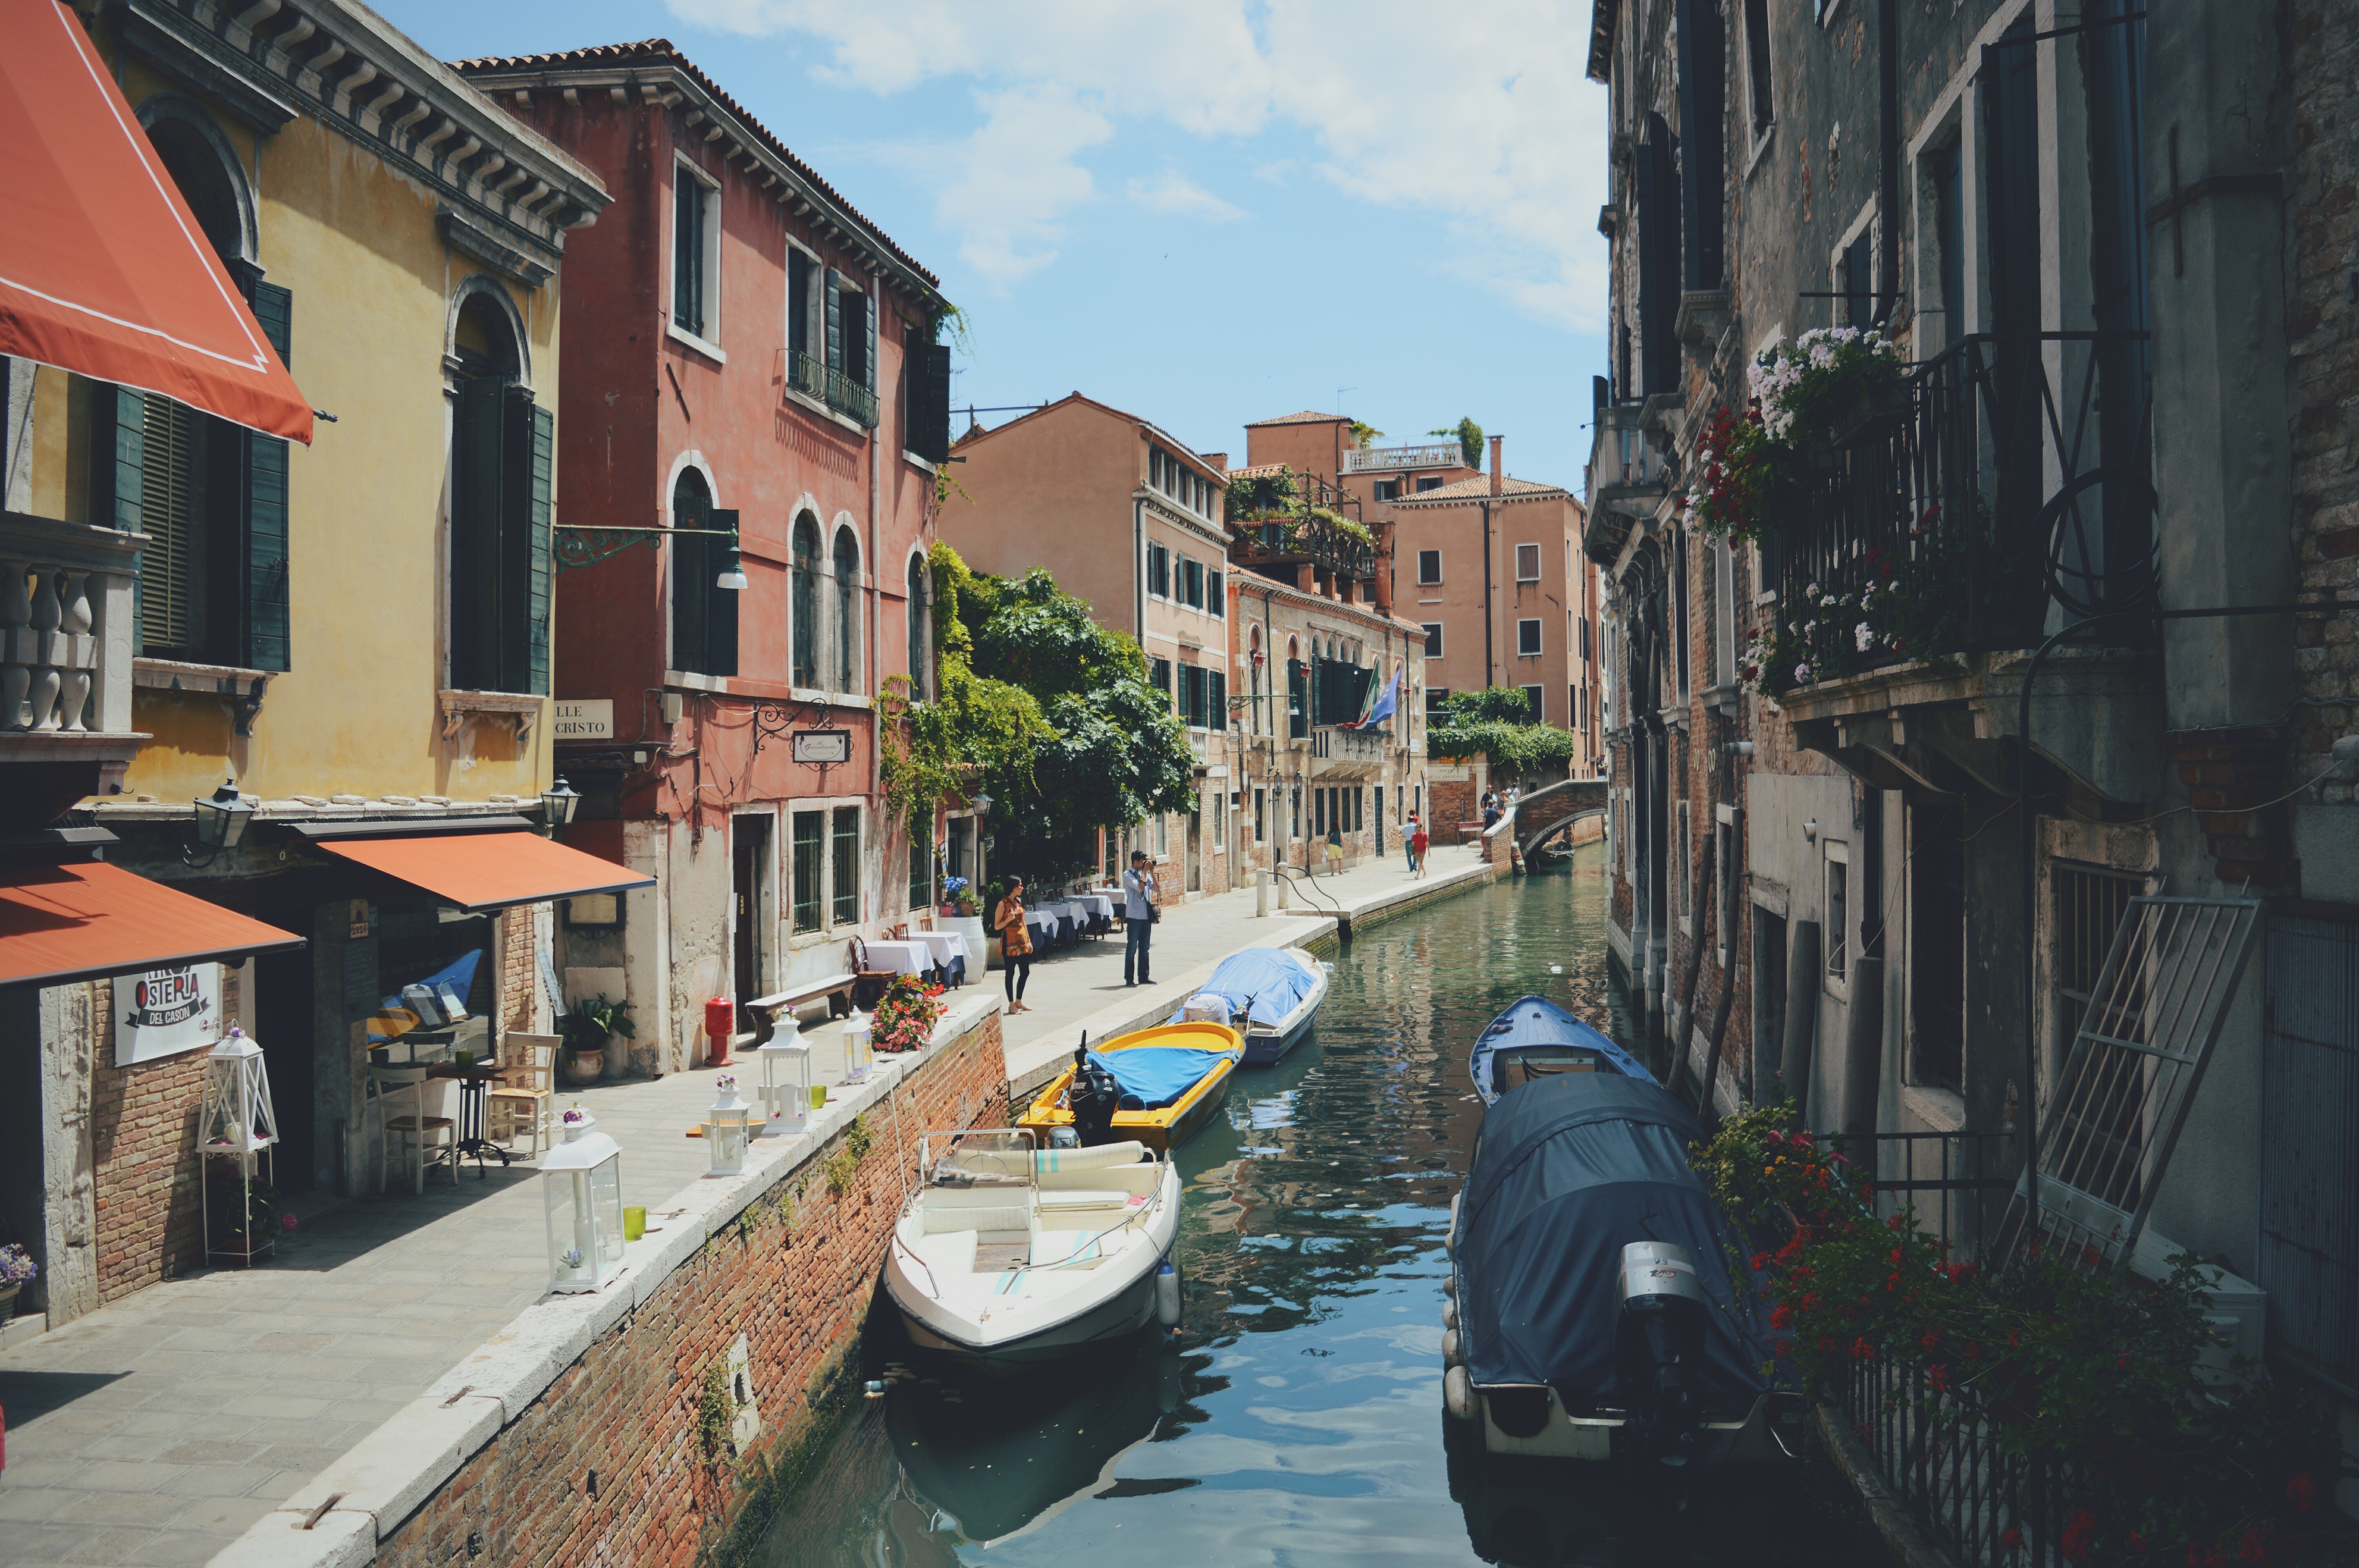
water, architecture, boat, street, town, city, river, canal, cityscape, vacation, tourist, travel, vehicle, italy, venice, exterior, attraction, historic, tourism, waterway, body of water, outdoors, buildings, houses, boats, scene, famous, italian, neighbourhood, touristic, geographical feature